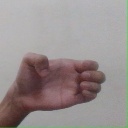
अक्षर: ख